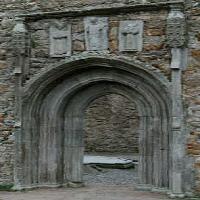
Weather: cloudy or overcast